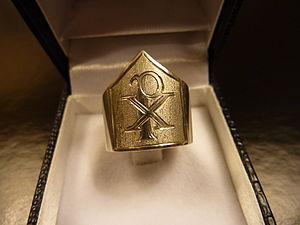
Anneau épiscopal en argent, portant le symbole chrétien primitif du Chrisme
Dans la hiérarchie catholique, un évêque est un ecclésiastique qui dirige un diocèse.
Un évêque est celui qui a autorité sur une Église chrétienne particulière ou un diocèse. Sous des formes et des modalités très différentes, la fonction épiscopale existe, à l'origine, depuis les débuts de l'Église catholique, ainsi que dans l'Église orthodoxe. Elle existe aussi dans la communion anglicane et dans certaines Églises protestantes.
Du latin annellus ou annulus, diminutifs de annus, l'anneau épiscopal ou anneau pastoral est une bague ecclésiastique, l'un des signes distinctifs de la charge épiscopale catholique. Porté à l'annulaire droit en toutes circonstances, au chœur comme à la ville, il est avec la croix pectorale l'un des attributs épiscopaux les plus visibles.